Beehive, Gatwick Airport

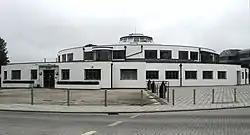
The Beehive from the east

The Beehive is the original terminal building at Gatwick Airport, England. Opened in 1936, it became obsolete in the 1950s as the airport expanded. In 2008 it was converted into serviced offices, operated by Orega, having served as the headquarters of franchised airline GB Airways for some years before that. It was the world's first fully integrated airport building, and is considered a nationally and internationally important example of airport terminal design. The Beehive is a part of the City Place Gatwick office complex. The former terminal building is on a site.